Price Rite

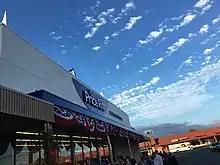
Price Rite Marketplace Store on the day of its re-opening in Allentown, Pennsylvania

Price Rite changed their logo and branding to "Price Rite Marketplace" in 2017. The company said that it wanted to reflect the changes that had been made in the stores since the original Price Rite limited-assortment format was launched in 1995. Accompanying the new logo and name change were updated graphics and signage. PriceRite is still a limited-assortment supermarket; however, the stores carry a larger number of SKUs (items) than many of its limited-assortment discount competition (Aldi, Lidl, Save-A-Lot.)